History of the Sydney Roosters

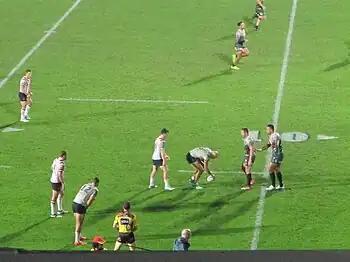
Blake Ferguson plays the ball to Luke Keary, at Mt Smart Stadium, 2018

The Roosters hit the transfer market, looking for players that could help win the elusive premiership. Young fullback James Tedesco was lured to Bondi, and legendary Queensland halfback Cooper Cronk signed after too, replacing the club's long-term halfback Mitchell Pearce for 2018. These signings lead most observers to believe that anything less than a grand final triumph would be a failure for the club in 2018. After a slow start to the season, the Tri-Colours won 12 of their last 16 matches, finishing off the regular season with a 44-10 thrashing of the Parramatta Eels to win the minor premiership. The Roosters won against the Sharks in week one of the finals, which set up a preliminary finals match up against rivals South Sydney. In the last ever sports match at the Sydney Football Stadium, the Roosters defeated their nemesis 12–4. Luke Keary starred against his former club, playing the role of both halves after Cooper Cronk suffered a broken scapula early in the match. The Roosters were in another grand final, this time against defending premiers the Melbourne Storm. For the Roosters, the buildup focused on whether star recruit Cronk would be fit enough to play, with most in the media believing that the Storm would be too good for the Roosters in the final and that Cronk was no chance of playing. They were proven wrong on both counts. Cooper Cronk played 78 minutes, with Sydney winning 21–6 to claim their 14th premiership. Luke Keary was awarded the Clive Churchill Medal thanks to his performance. The victory gave coach Trent Robinson his second premiership, with players Daniel Tupou, Mitchell Aubusson, Boyd Cordner, Jared Waerea-Hargreaves and Jake Friend all winning their second premiership for the club.